War pension

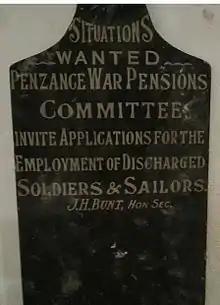
Penzance War Pension Committee in the Scilly Isles museum

A war pension is a pension provided to a veteran of an armed conflict.